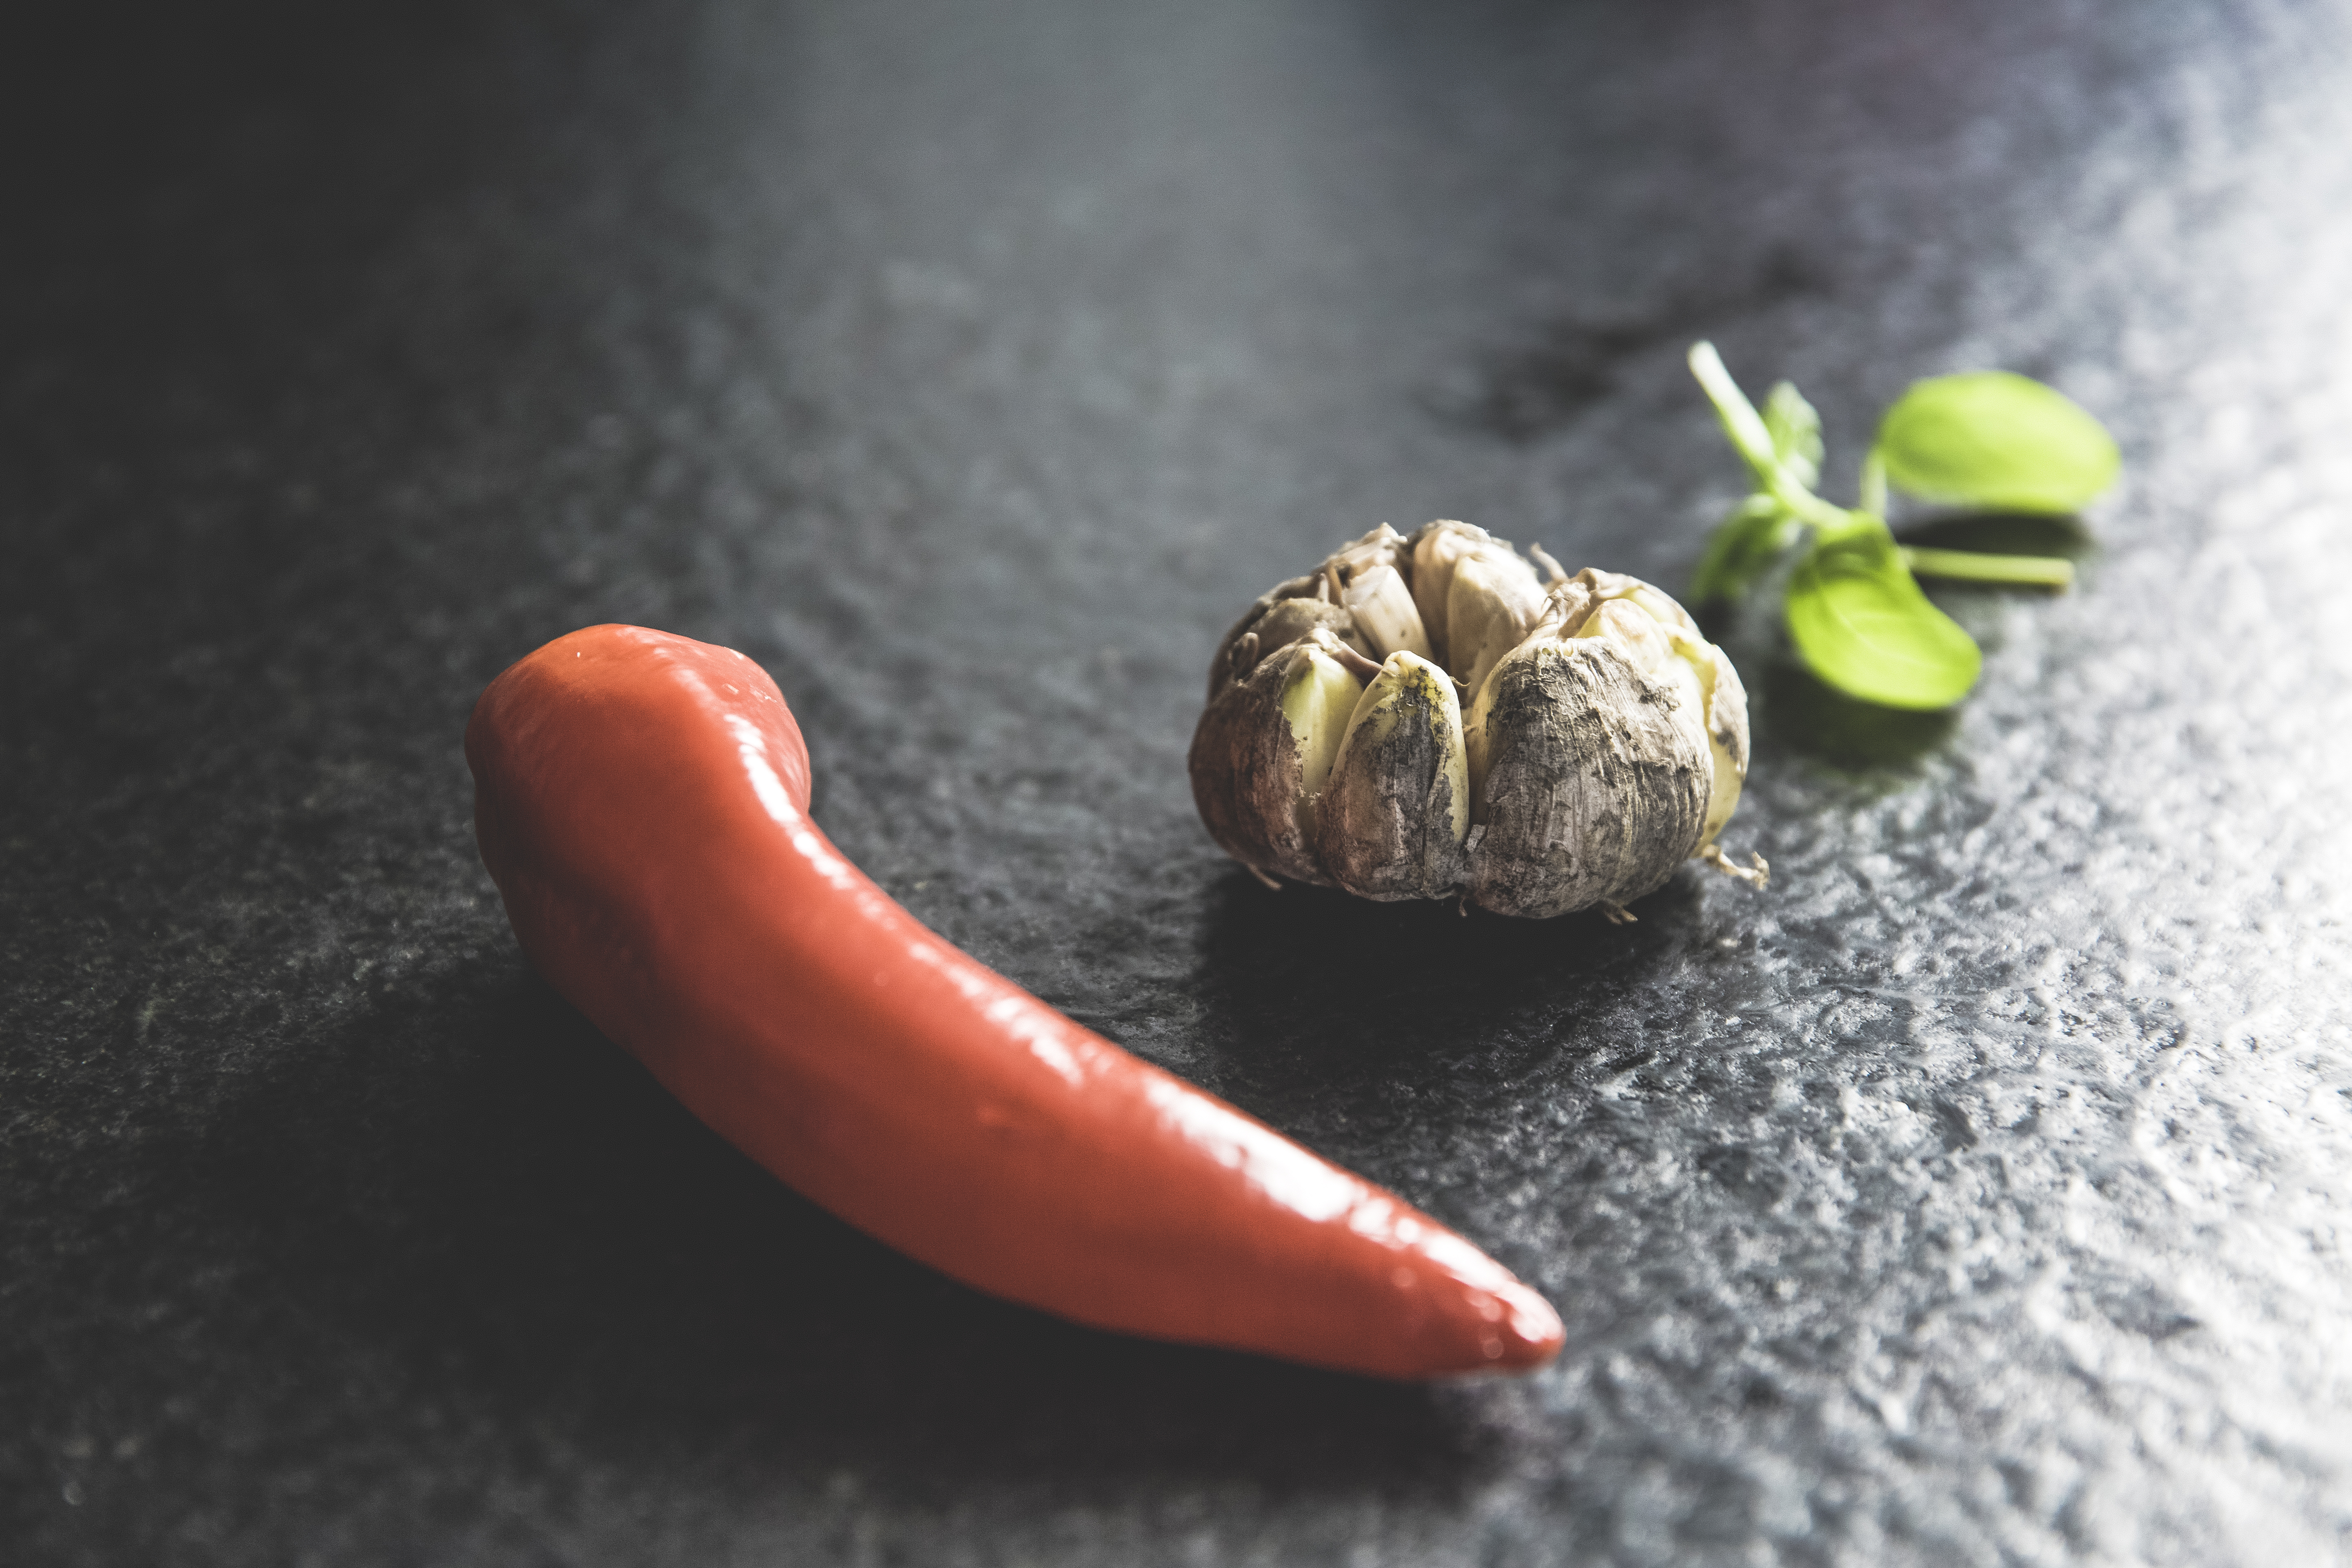
table, plant, fruit, leaf, flower, bloom, food, pepper, spice, harvest, cooking, garlic, produce, vegetable, color, fresh, kitchen, black, still life, basil, surface, close up, vegetables, organic, ingredients, macro photography, flowering plant, land plant